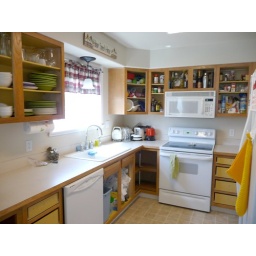
the kitchen remained like this for several days while he tackled the doors and drawer fronts in the garage.